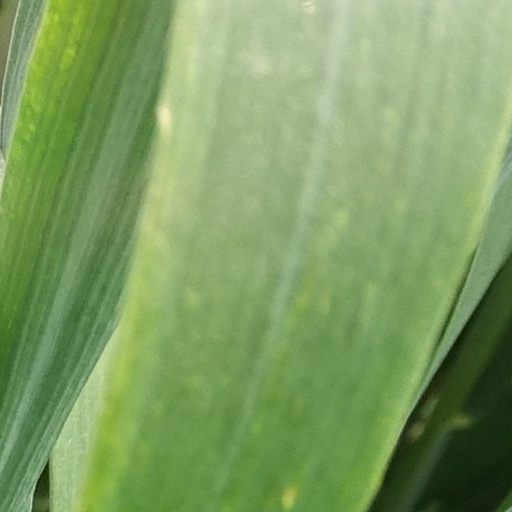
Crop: wheat